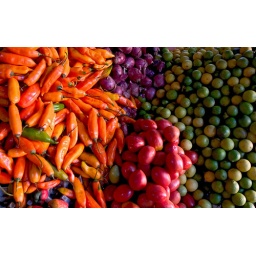
Some colorful, delicious looking fruits and vegetables in the market in Ayacucho.